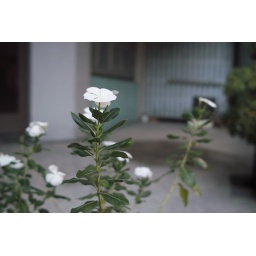
white flowers in Kaohsiung